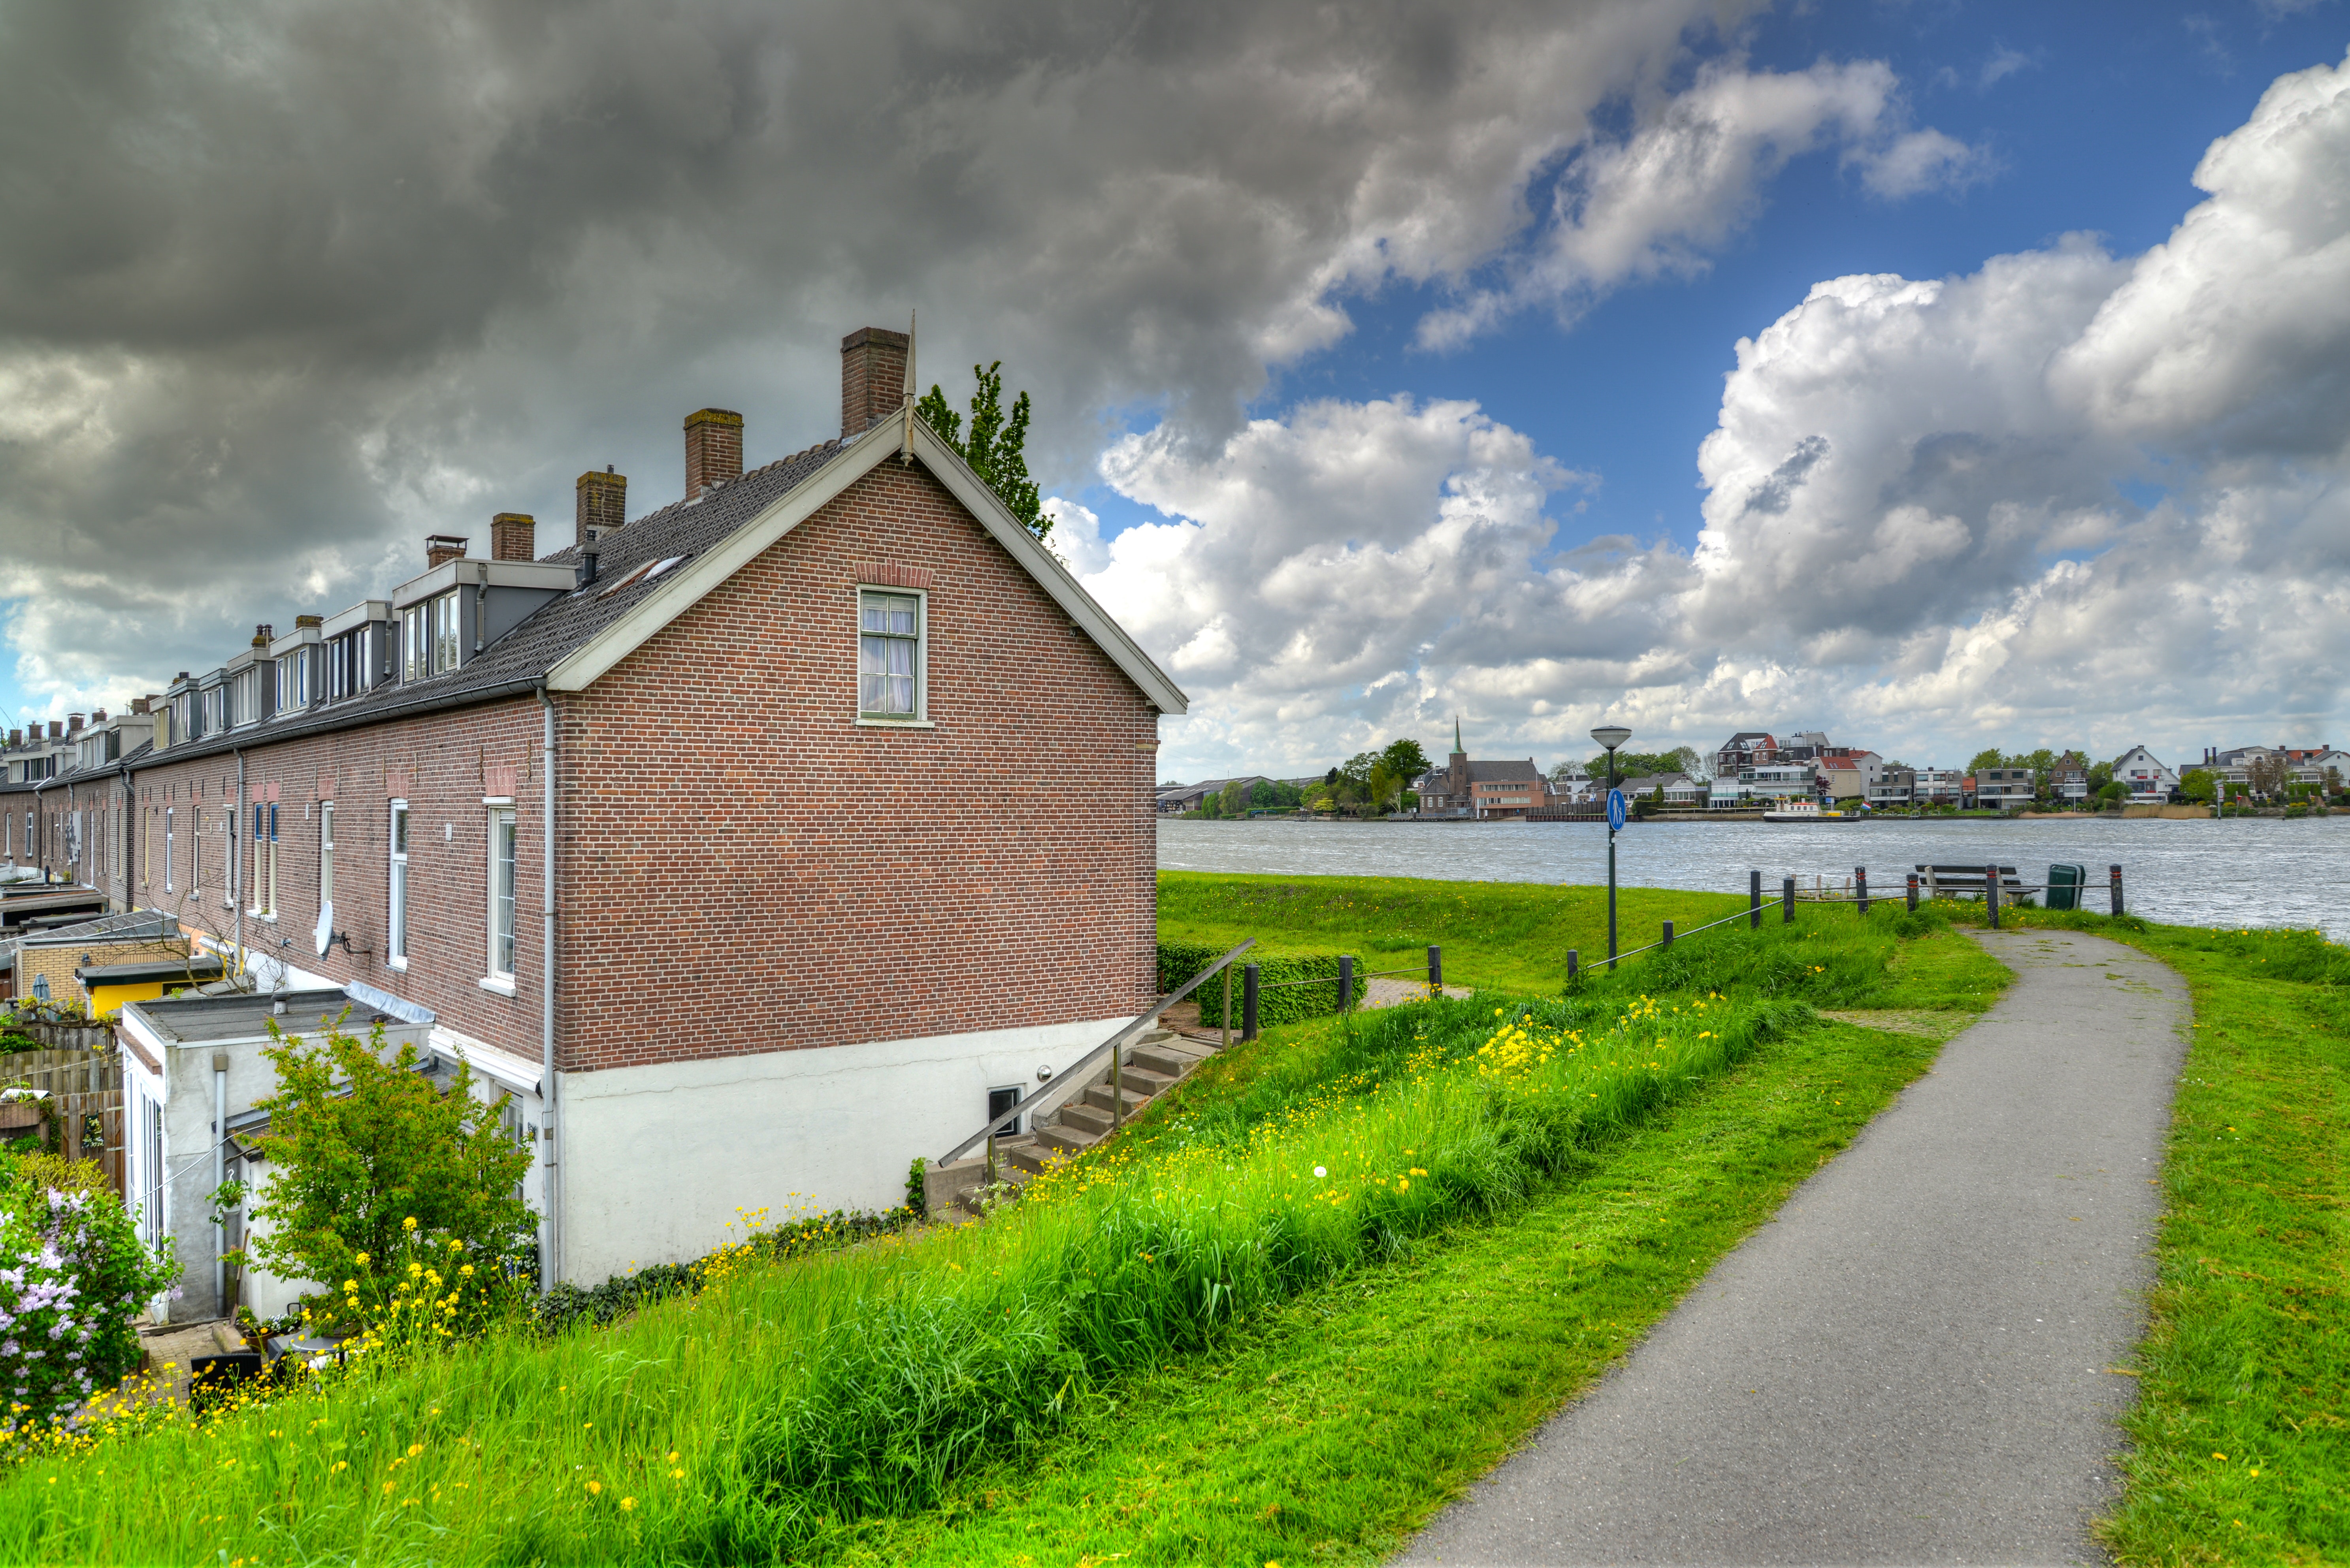
property, sky, house, cloud, natural landscape, home, grass, cottage, land lot, rural area, residential area, building, real estate, tree, architecture, farmhouse, landscape, cumulus, estate, photography, roof, farm, grassland, meteorological phenomenon, road, meadow